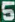
Number: 5